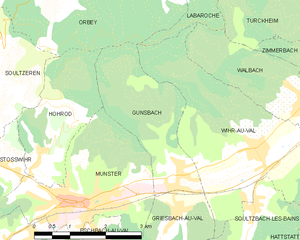
Carte des communes françaises